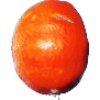
Label: Clementine 1